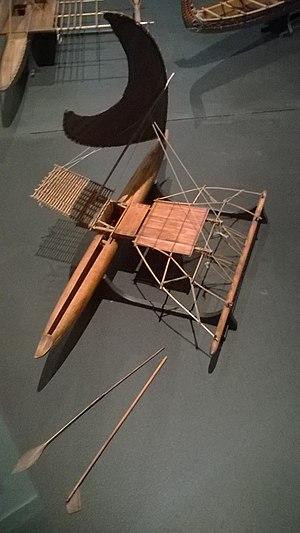
Maquette 1/16 Iles Santa cruz (1828 voyage de L'Astrobale) réalisée sous la direction de l'Amiral Pâris.
Ce glossaire maritime liste les principaux termes techniques utilisés par le monde maritime et les marins.
Un tepukei ou folafolau est un type de pirogue à balancier traditionnel à voiles austronésiennes. Ce bateau mélanésien et polynésien est principalement conçu et utilisé par les Polynésianophones de Taumako appartenant aux Îles Salomon.
"Un kaep est un type traditionnel de pirogue à balancier proche du prao, originaire de Palaos en Micronésie. Il se caractérise par une coque amphidrome longue et étroite, un seul balancier et un mât amovible équipé d'une voile austronésienne en forme de ""pince de crabe"" ou triangulaire.